Battle of Broekhuizen

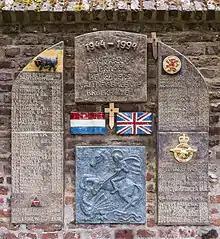
The War Memorial at Broekhuizen

Victory came at a heavy cost. On the British side, the 3rd Mons' A and C Companies suffered 70 per cent casualties. Of the 300 British soldiers present overall, there were 140 killed and wounded. On the German side 139 prisoners of war were made, although numerous parties of Germans escaped across the Meuse. German casualty estimates range from 17 to 60 killed.